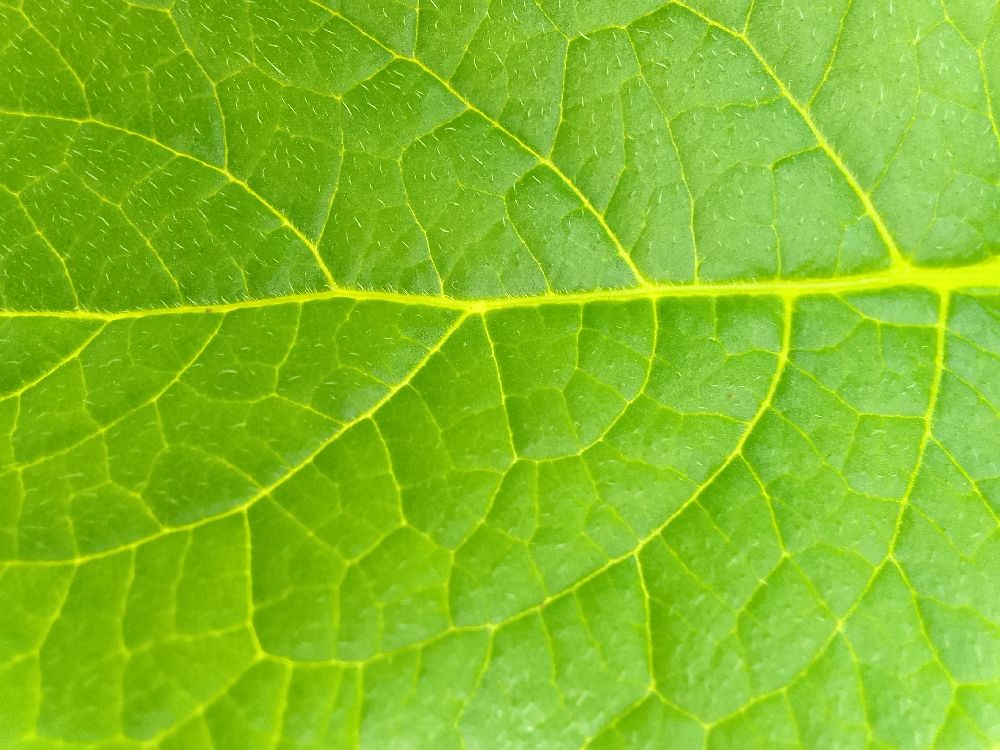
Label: Healthy